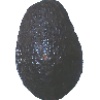
Label: avocado